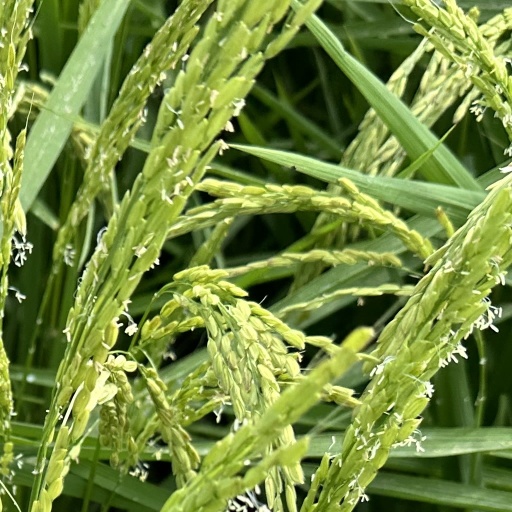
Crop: rice